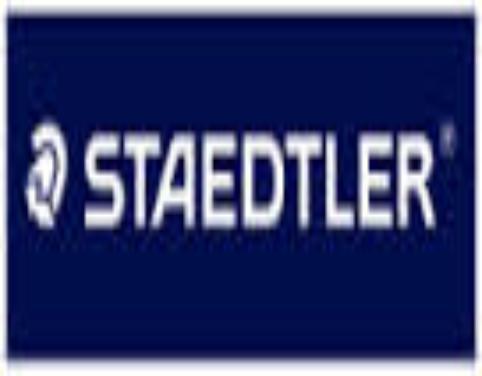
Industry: Necessities